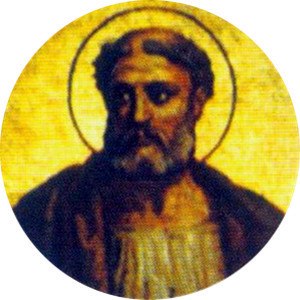
Paverækken / 1. årtusinde / 4. århundrede
Dette er en liste over paver, den romersk-katolske kirkes overhoved. Paverækken strækker sig tilbage til apostlen Peter.